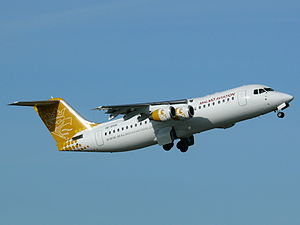
Malmö Aviation
Malmö Aviation er et flyselskab fra Sverige. Selskabet har hovedkontor ved Malmø Lufthavn og hub på Stockholm-Bromma Lufthavn.